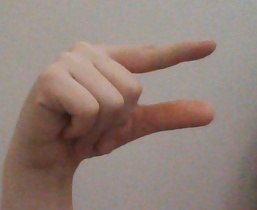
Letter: dal